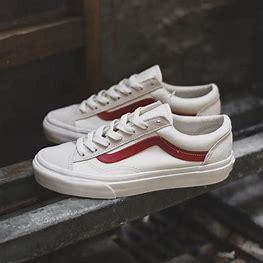
Brand: Vans
Model: Style 36 Skate